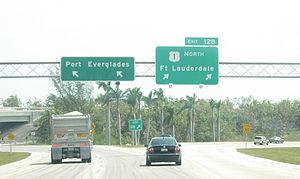
L'interstate 595 est une autoroute inter-États des États-Unis située dans le sud-est du pays, dans l'état de la Floride. Elle relie globalement l'interstate 75 et l'Alligator Alley à la ville de Fort Lauderdale et à son aéroport, l'Aéroport international de Fort Lauderdale-Hollywood. D'une longueur de 20.70 kilomètres, elle est aussi appelée la Port Everglades Expressway, puisqu'elle relie le grand Miami au Port Everglades, un des principaux ports de Miami. Durant son trajet ouest/est, elle croise plusieurs axes importants nord/sud de l'agglomération, dont le Florida's Turnpike et l'interstate 95.